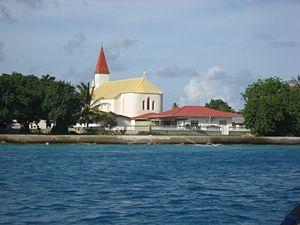
Village de Tiputa
Tiputa est le plus grand village de l'atoll de Rangiroa, dans l'archipel des Tuamotu en Polynésie française. En 2012, le village comptait 971 habitants.
Rangiroa est un atoll de l'archipel des Tuamotu en Polynésie française faisant partie du groupement des Îles Palliser. Les premiers explorateurs européens l'ayant découvert l'appelèrent « Île aux Mouches » ou « Bonne Espérance ».